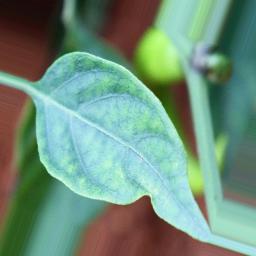
Label: healthy